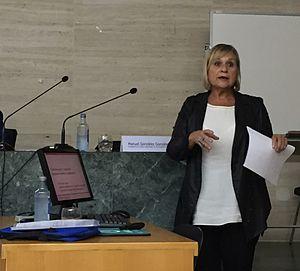
La Section de philologie de l'IEC est l'une des cinq sections de l'Institut d'Estudis Catalans et l'une des trois premières créées par l'Institut en 1911, avec la Section d'histoire et d'archéologie et la Section des sciences. La section se consacre aux études philologiques de la langue catalane.